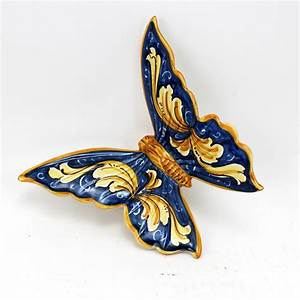
Label: butterfly